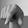
ASL letter: Q